National Republican Guard (Portugal)

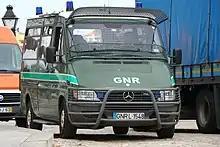
Mercedes-Benz Sprinter

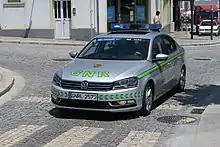
GNR patrol car (Volkswagen Passat)

The Royal Guard of the Police of Lisbon ("Guarda Real da Polícia de Lisboa") was created in 1801 by Prince Regent John on the initiative of the Intendant-General of the Police of the Court and the Kingdom, Pina Manique. It took as a model the French Gendarmerie (1791).